2018 Asian Games

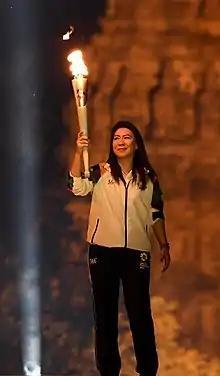
Indonesian badminton legend Susi Susanti carried a torch fire during the Asian Games Torch Relay Concert in the Special Region of Yogyakarta, Indonesia

On 10 May 2018, 100 days before their opening, the Asian Games torch was unveiled. The design was inspired by the golok and skin — traditional weapons originating from Jakarta and Palembang.